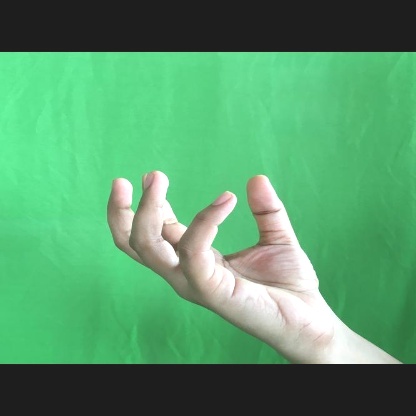
Mudra: Padmakosha